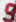
Number: 9